Narrow-gauge railways in Spain

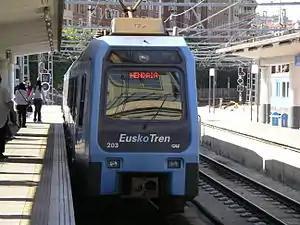
Euskotren Trena unit at Amara station, Donostia–San Sebastián

In the north of the country, operated by RENFE and EuskoTren (Eusko Trenbideak, Basque Railways). At the centre of this system is a metre-gauge line which runs for along the entire length of Spain's north coast.